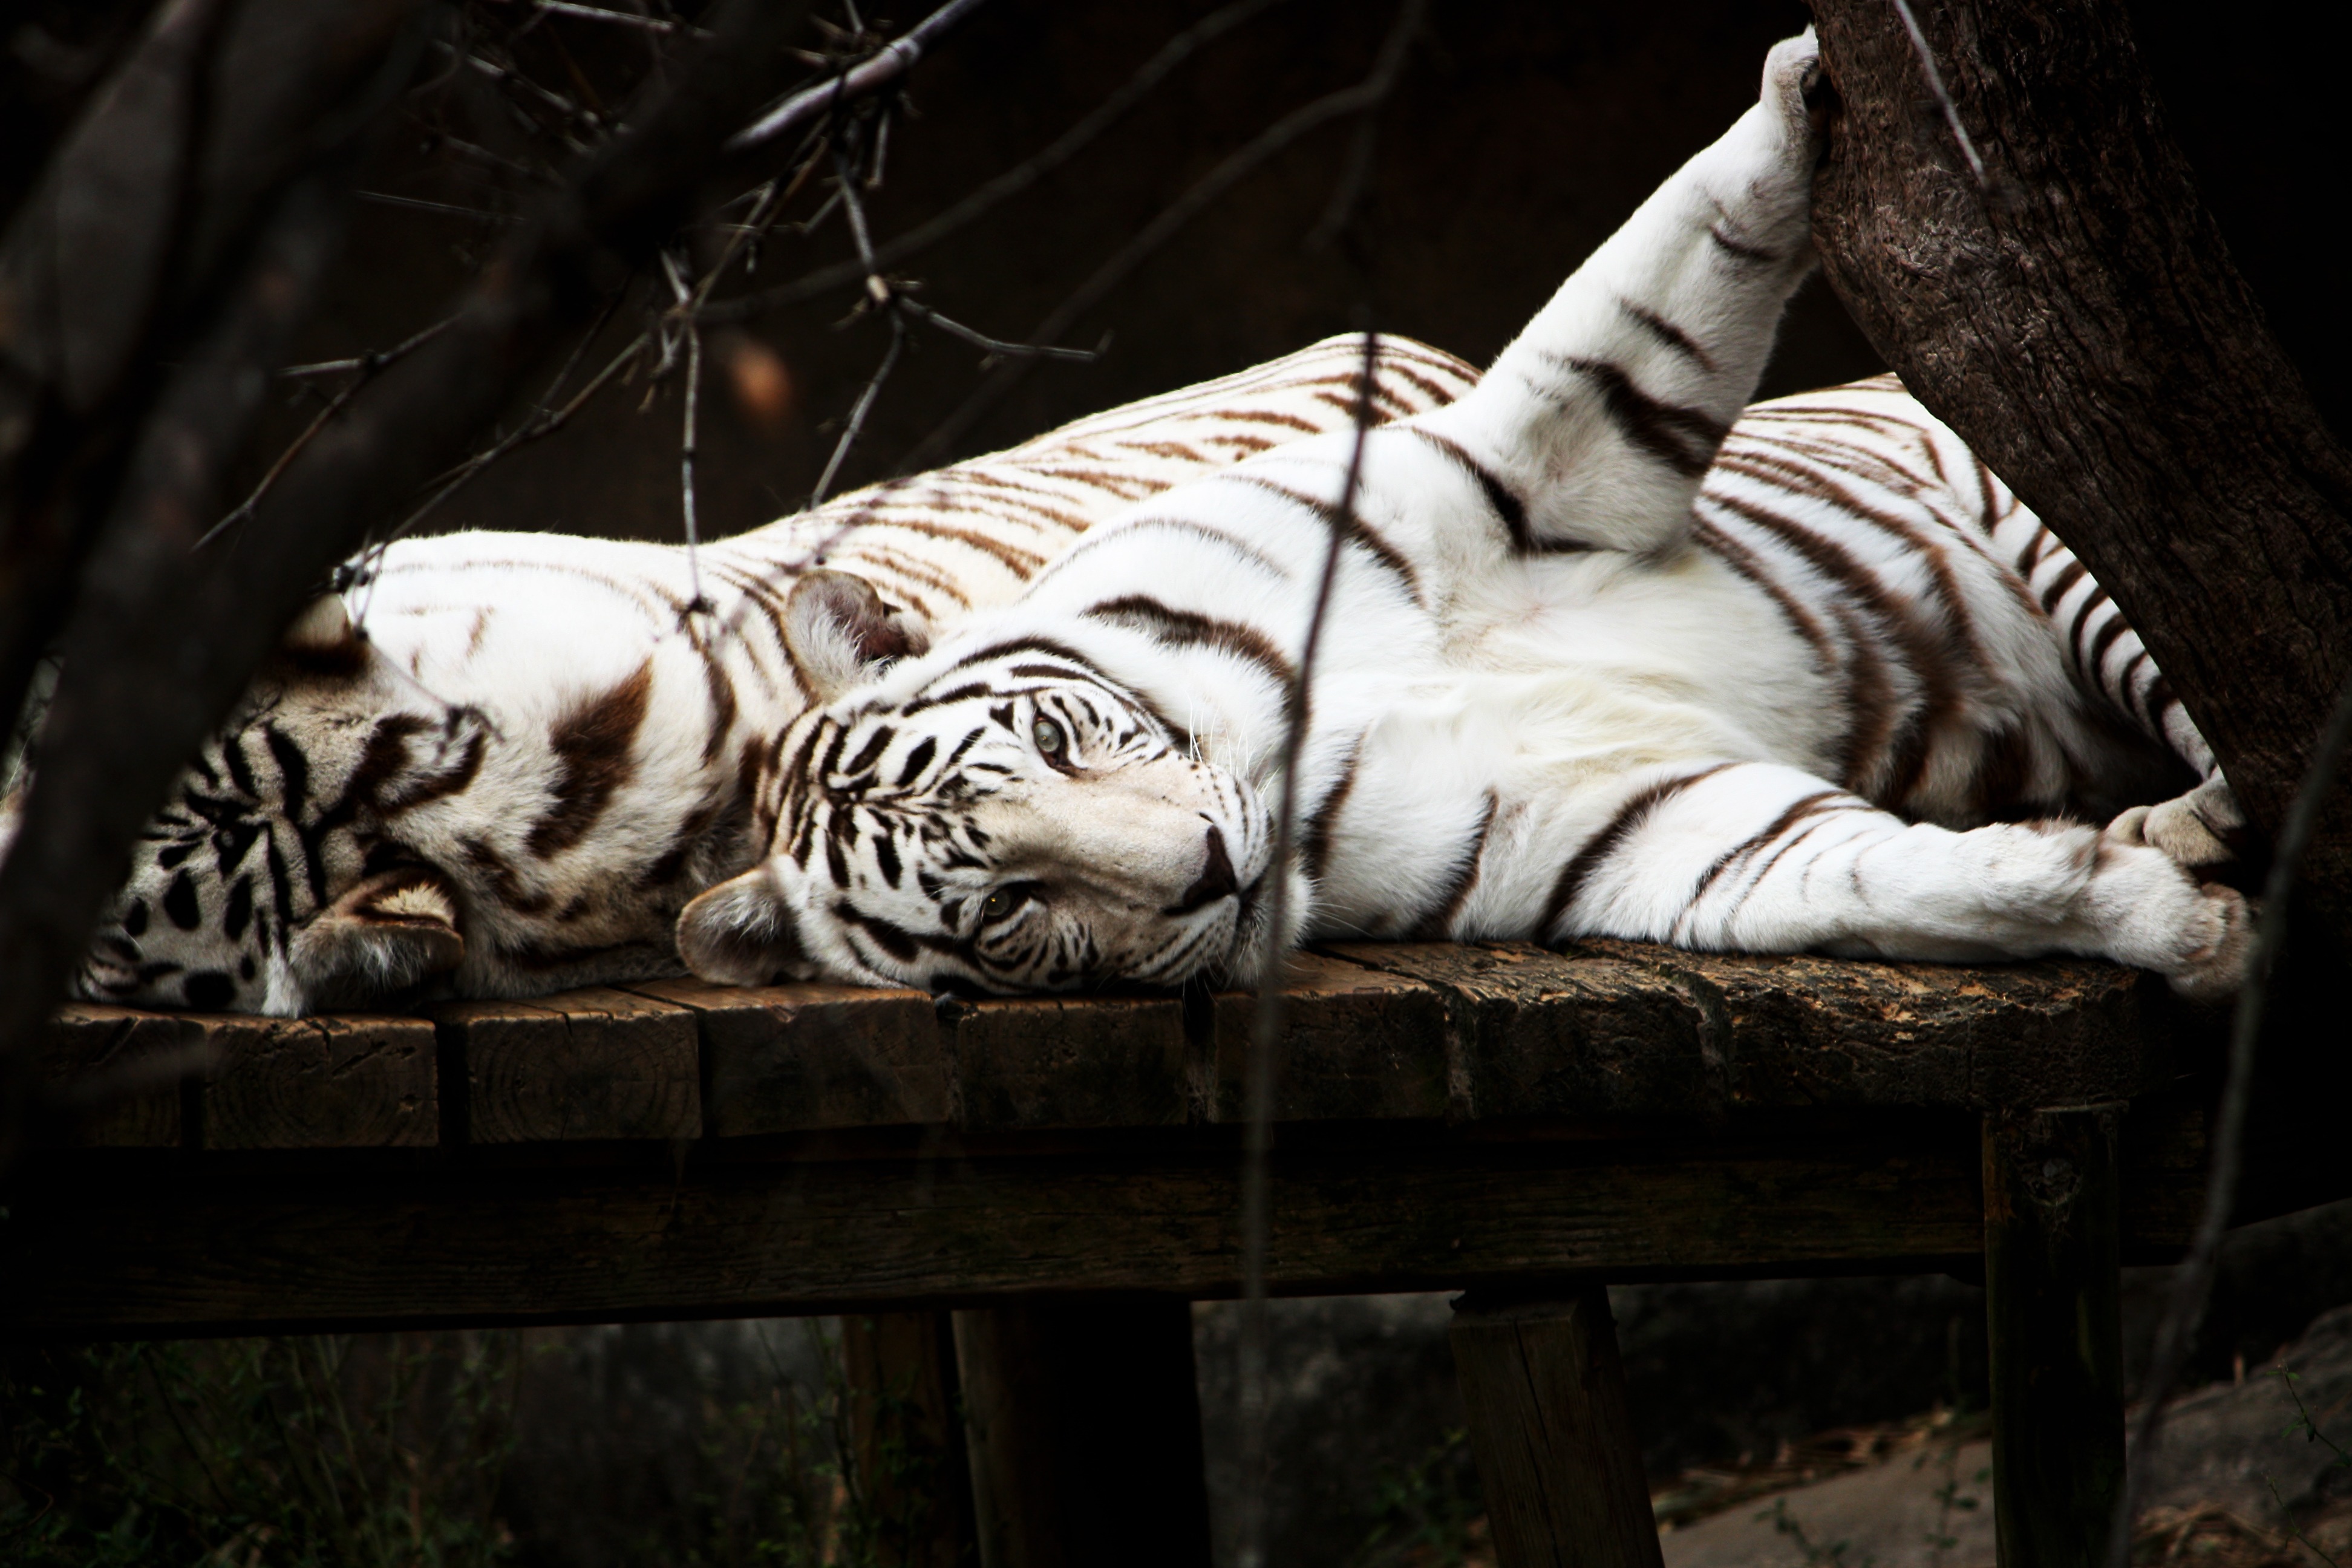
white, animal, cute, wildlife, zoo, cat, mammal, predator, fauna, majestic, playful, tiger, big cats, cat like mammal